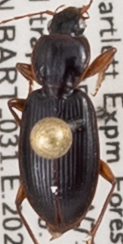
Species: Synuchus impunctatus
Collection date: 2020-09-02
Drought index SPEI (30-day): -0.976
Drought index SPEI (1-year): -0.156
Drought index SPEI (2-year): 0.558